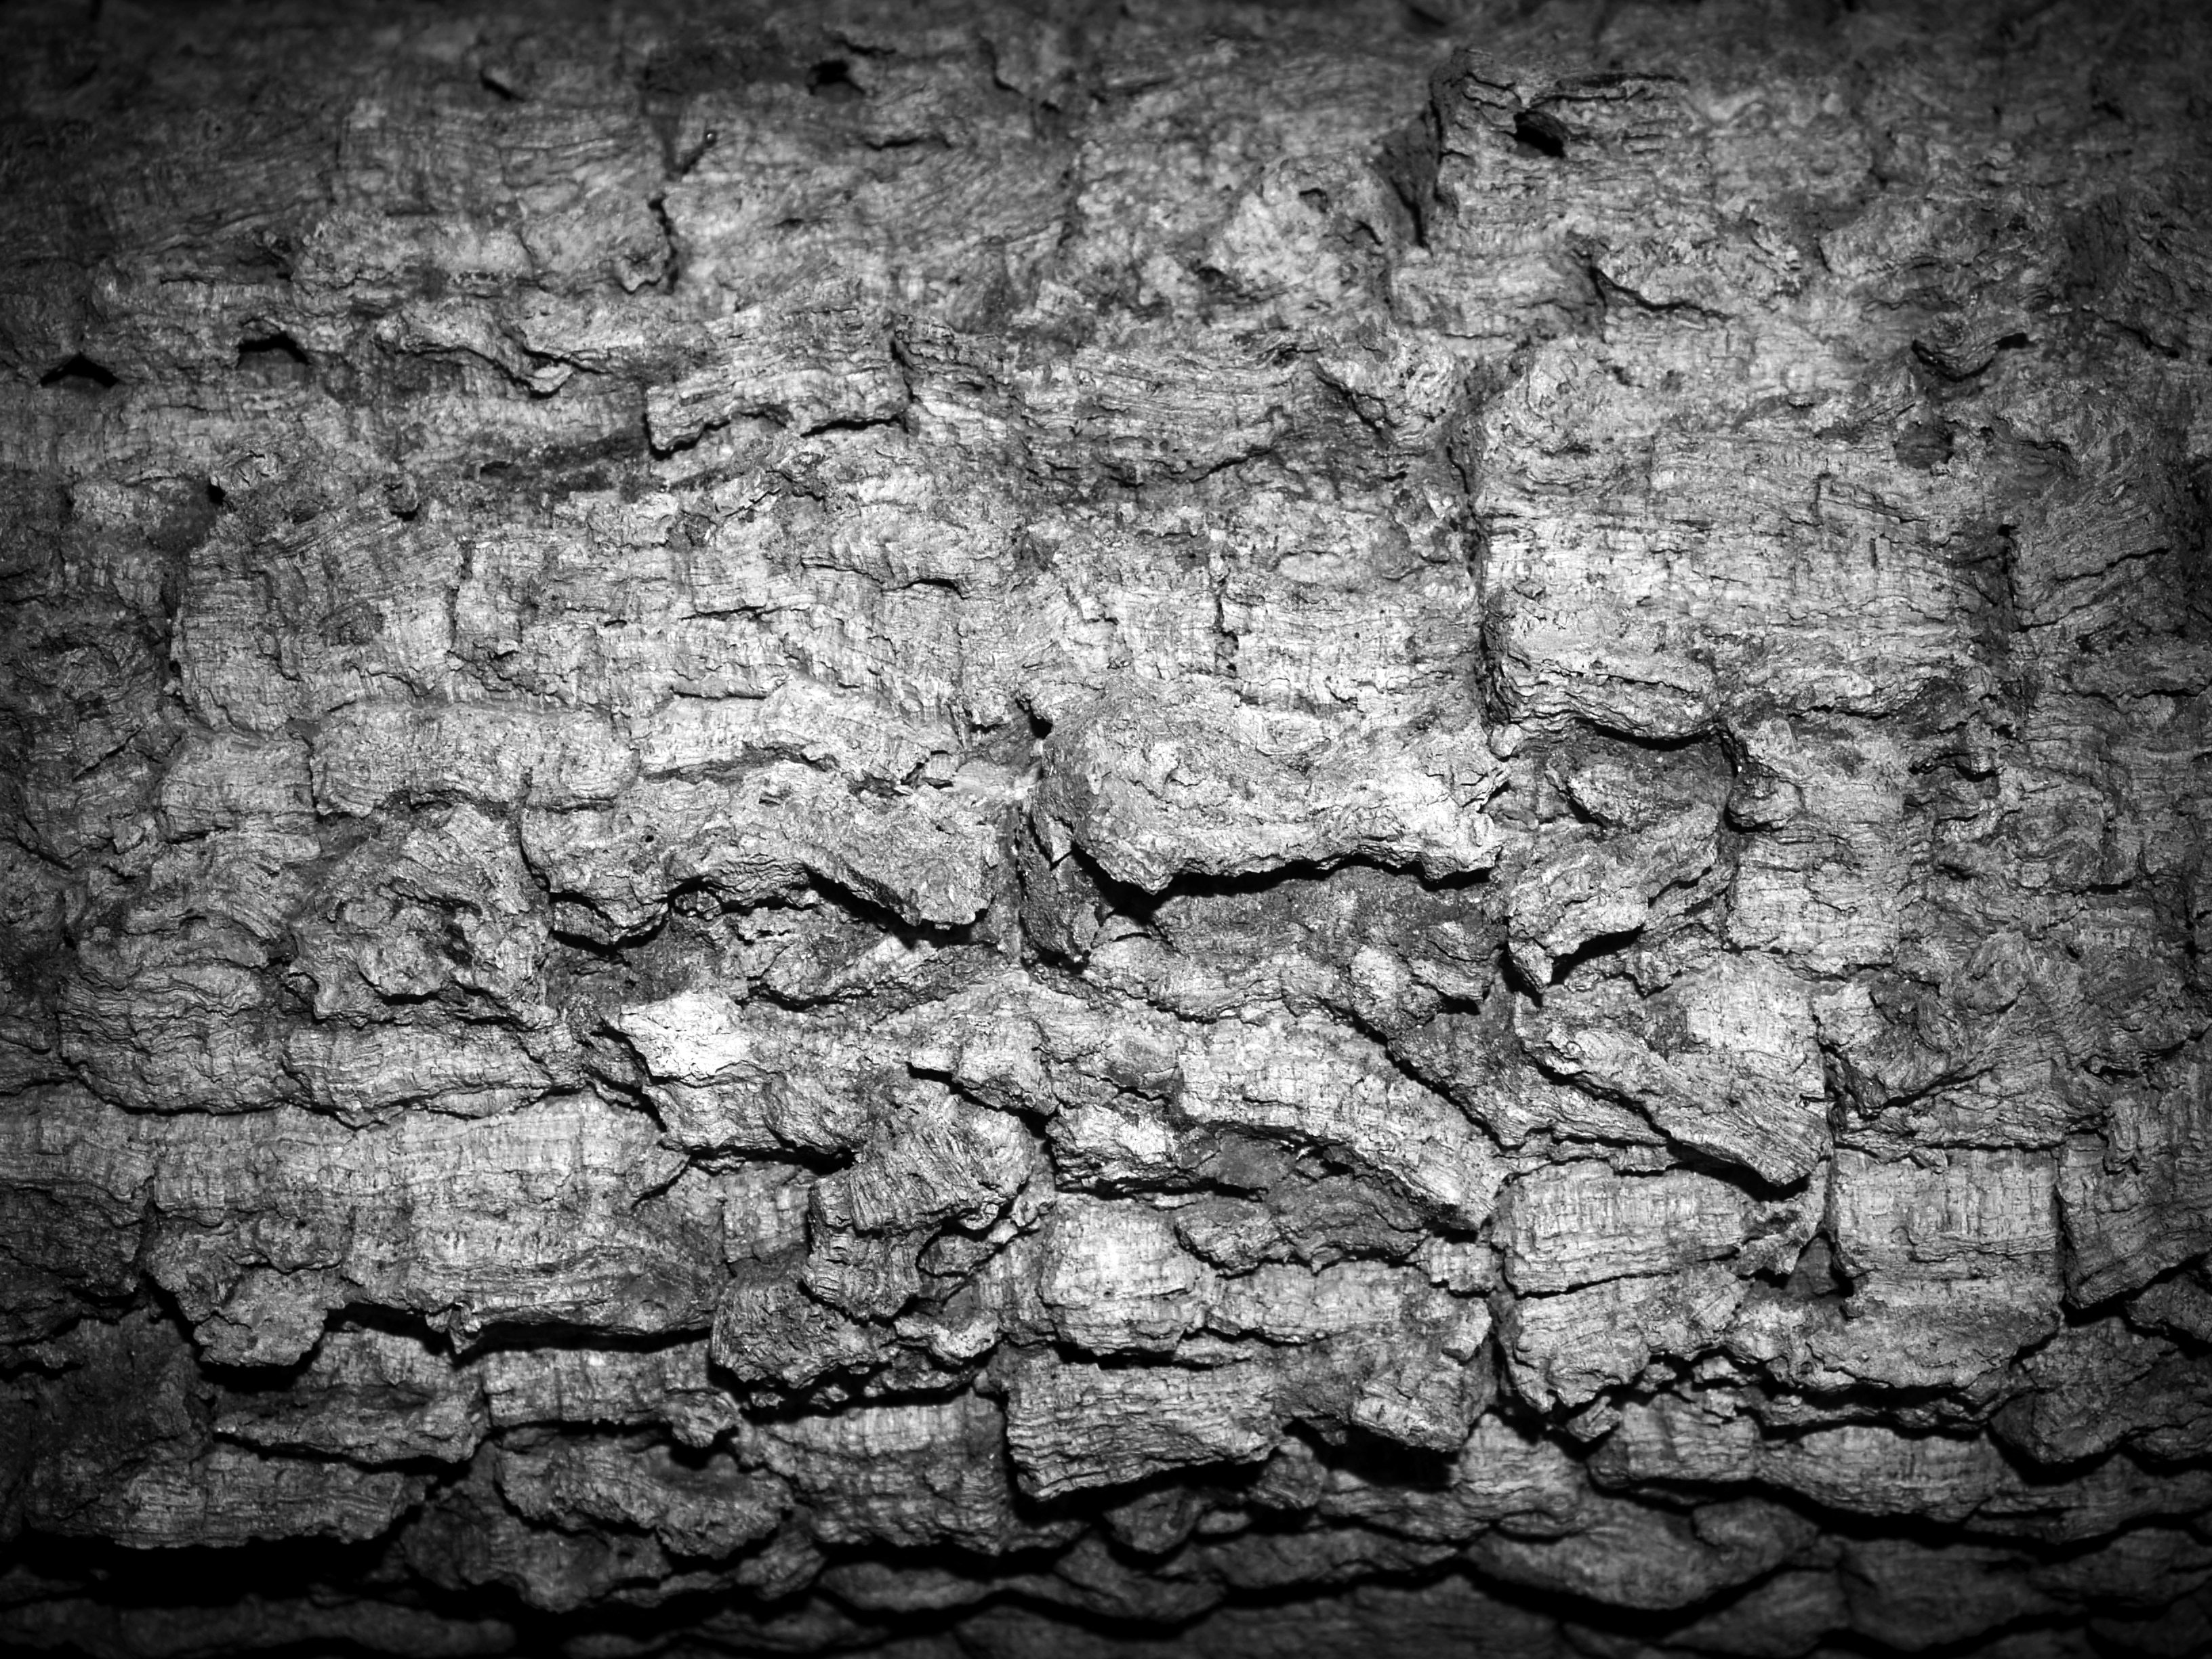
black, photograph, wall, black and white, monochrome photography, tree, trunk, monochrome, close up, photography, stock photography, rock, wood, plant, pattern, formation, stone wall, still life photography